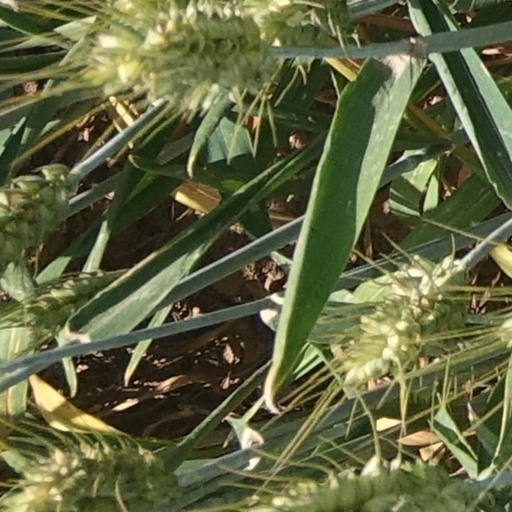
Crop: wheat